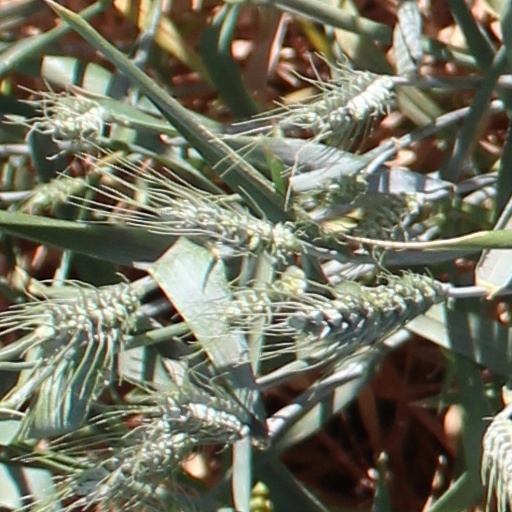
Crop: wheat